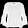
Label: Shirt